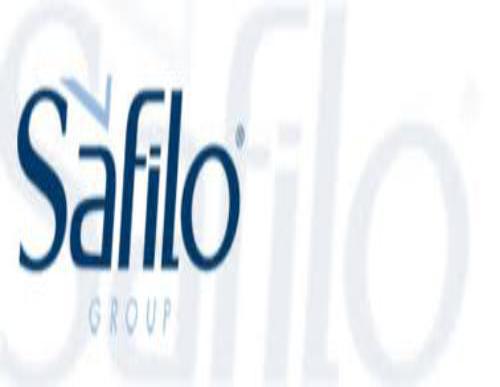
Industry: Necessities